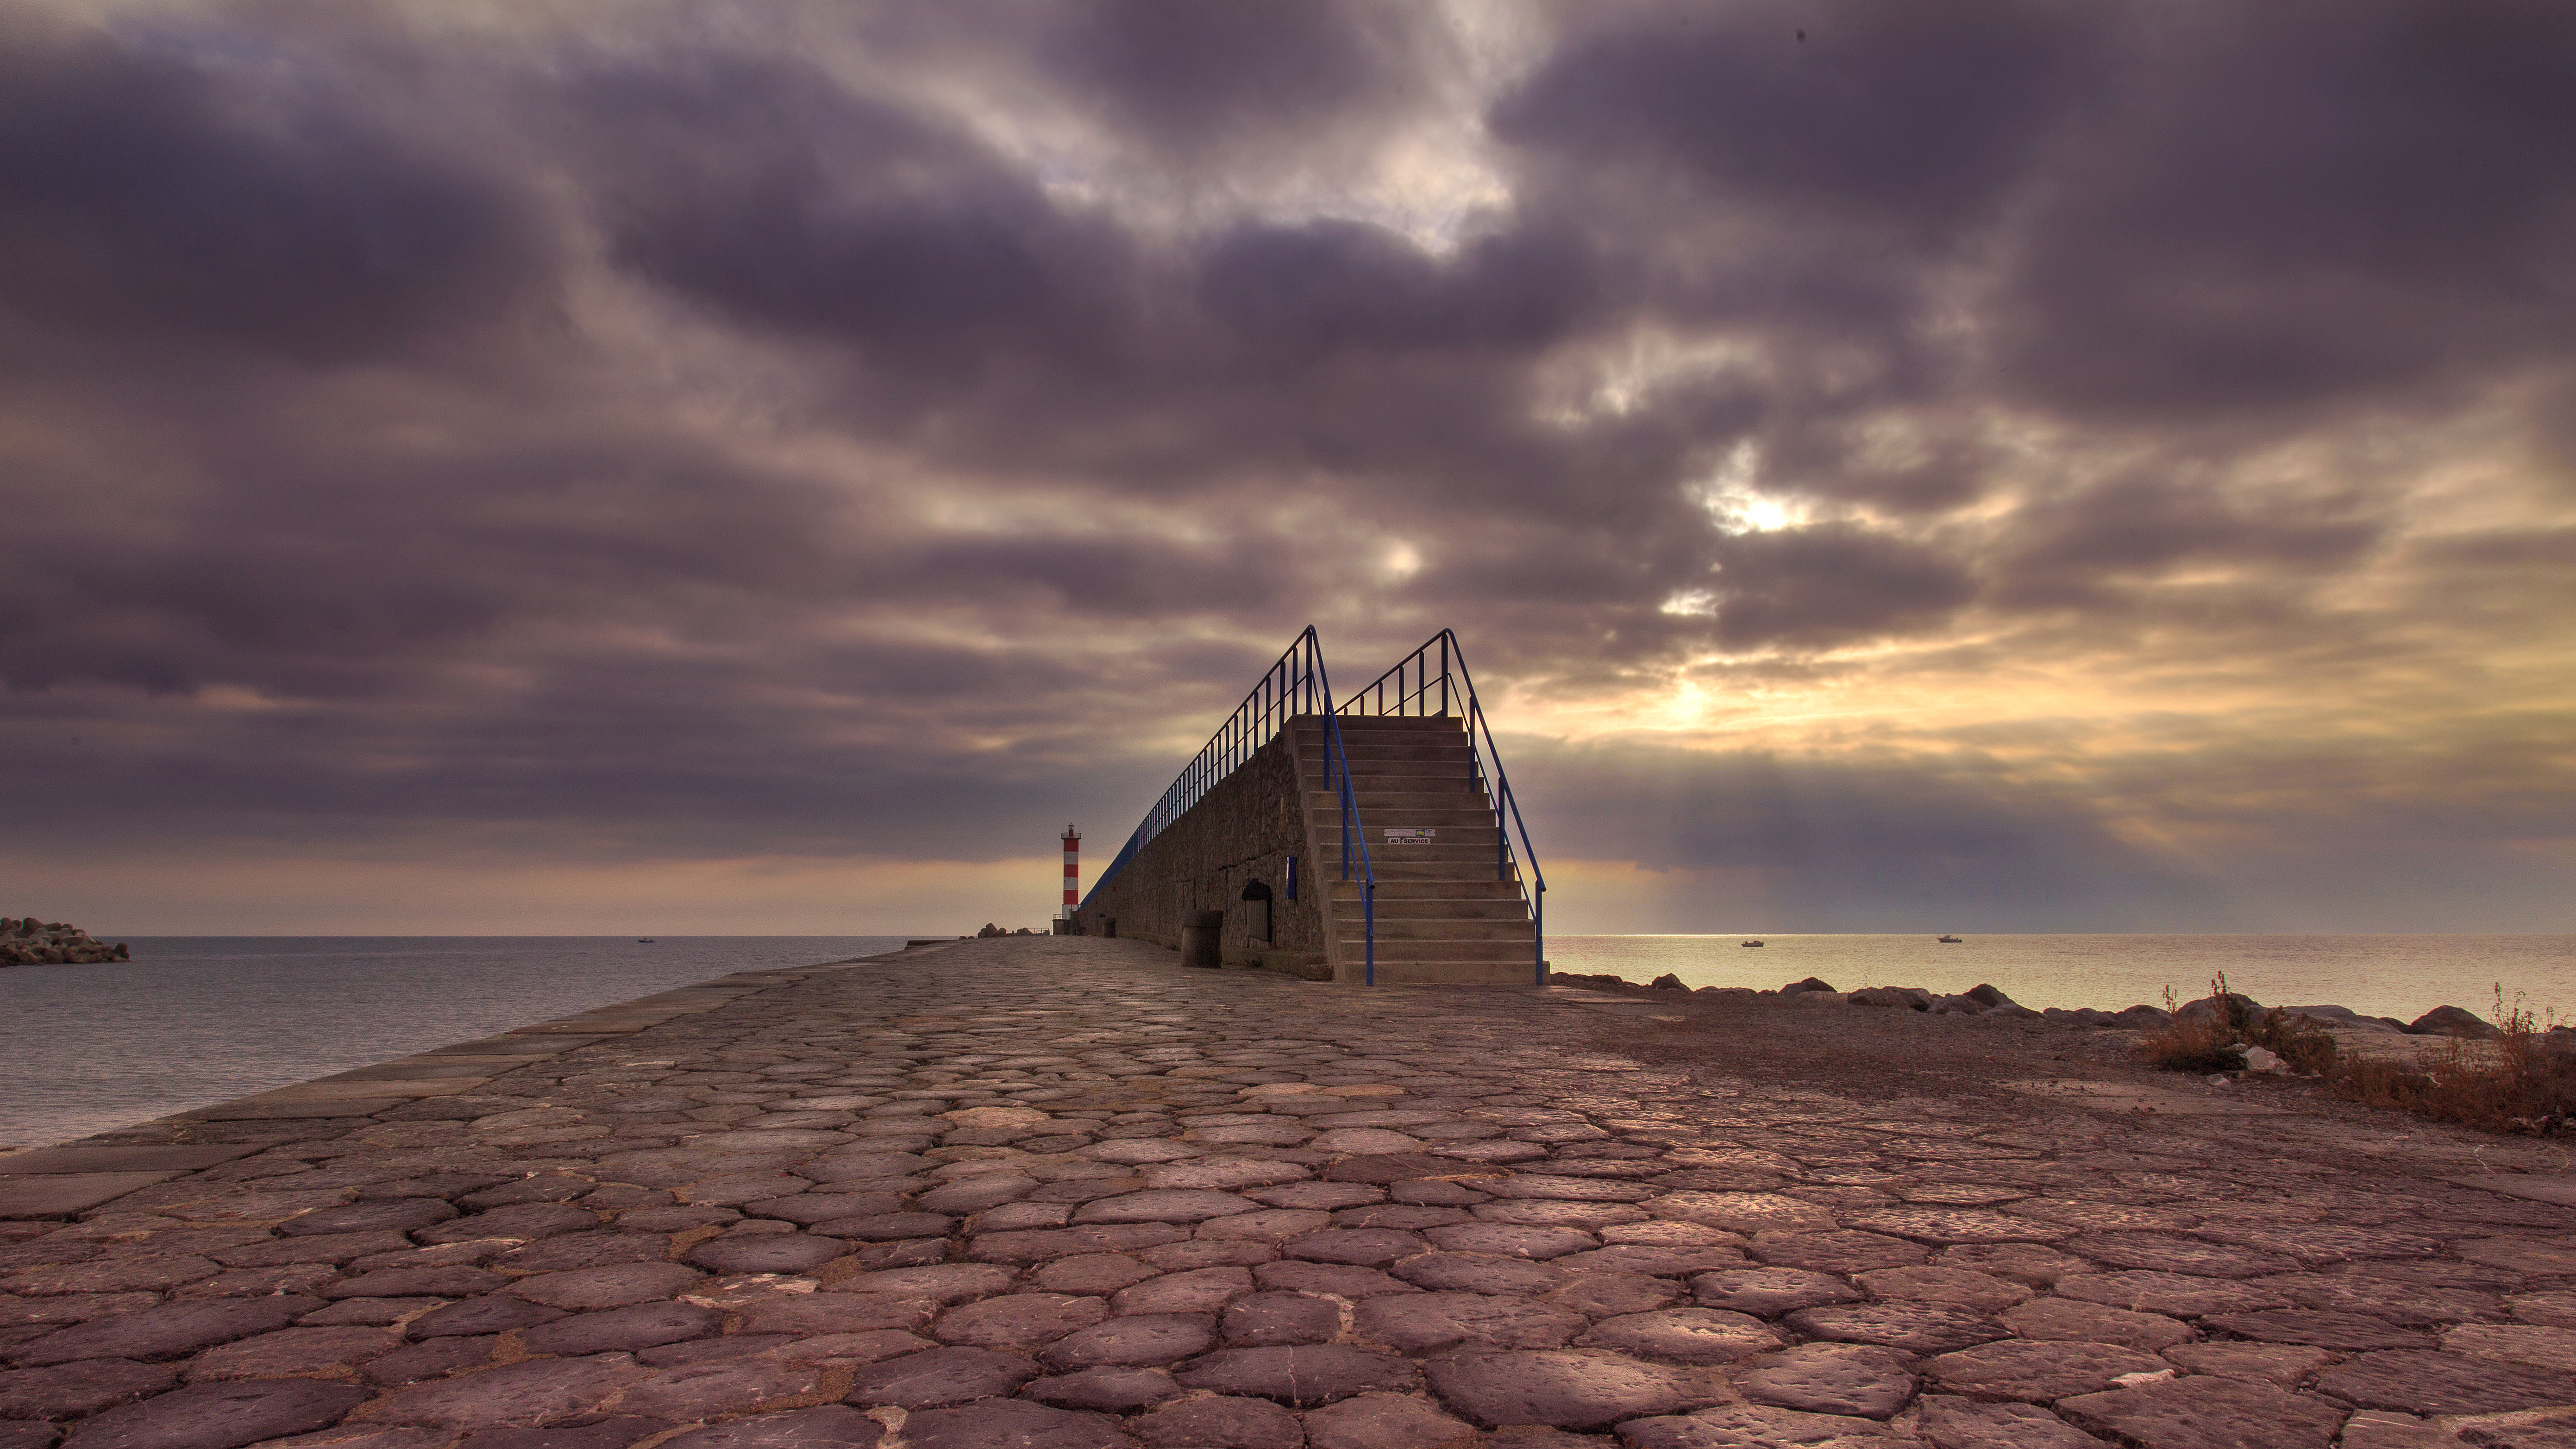
beach, sea, coast, sand, rock, ocean, horizon, cloud, lighthouse, sky, sunrise, sunset, sunlight, morning, shore, wave, dawn, dusk, evening, tower, bay, clouds, nuages, ciel, cape, vanishing, portlanouvelle, vanish, vanishingpoints, vanishpoint